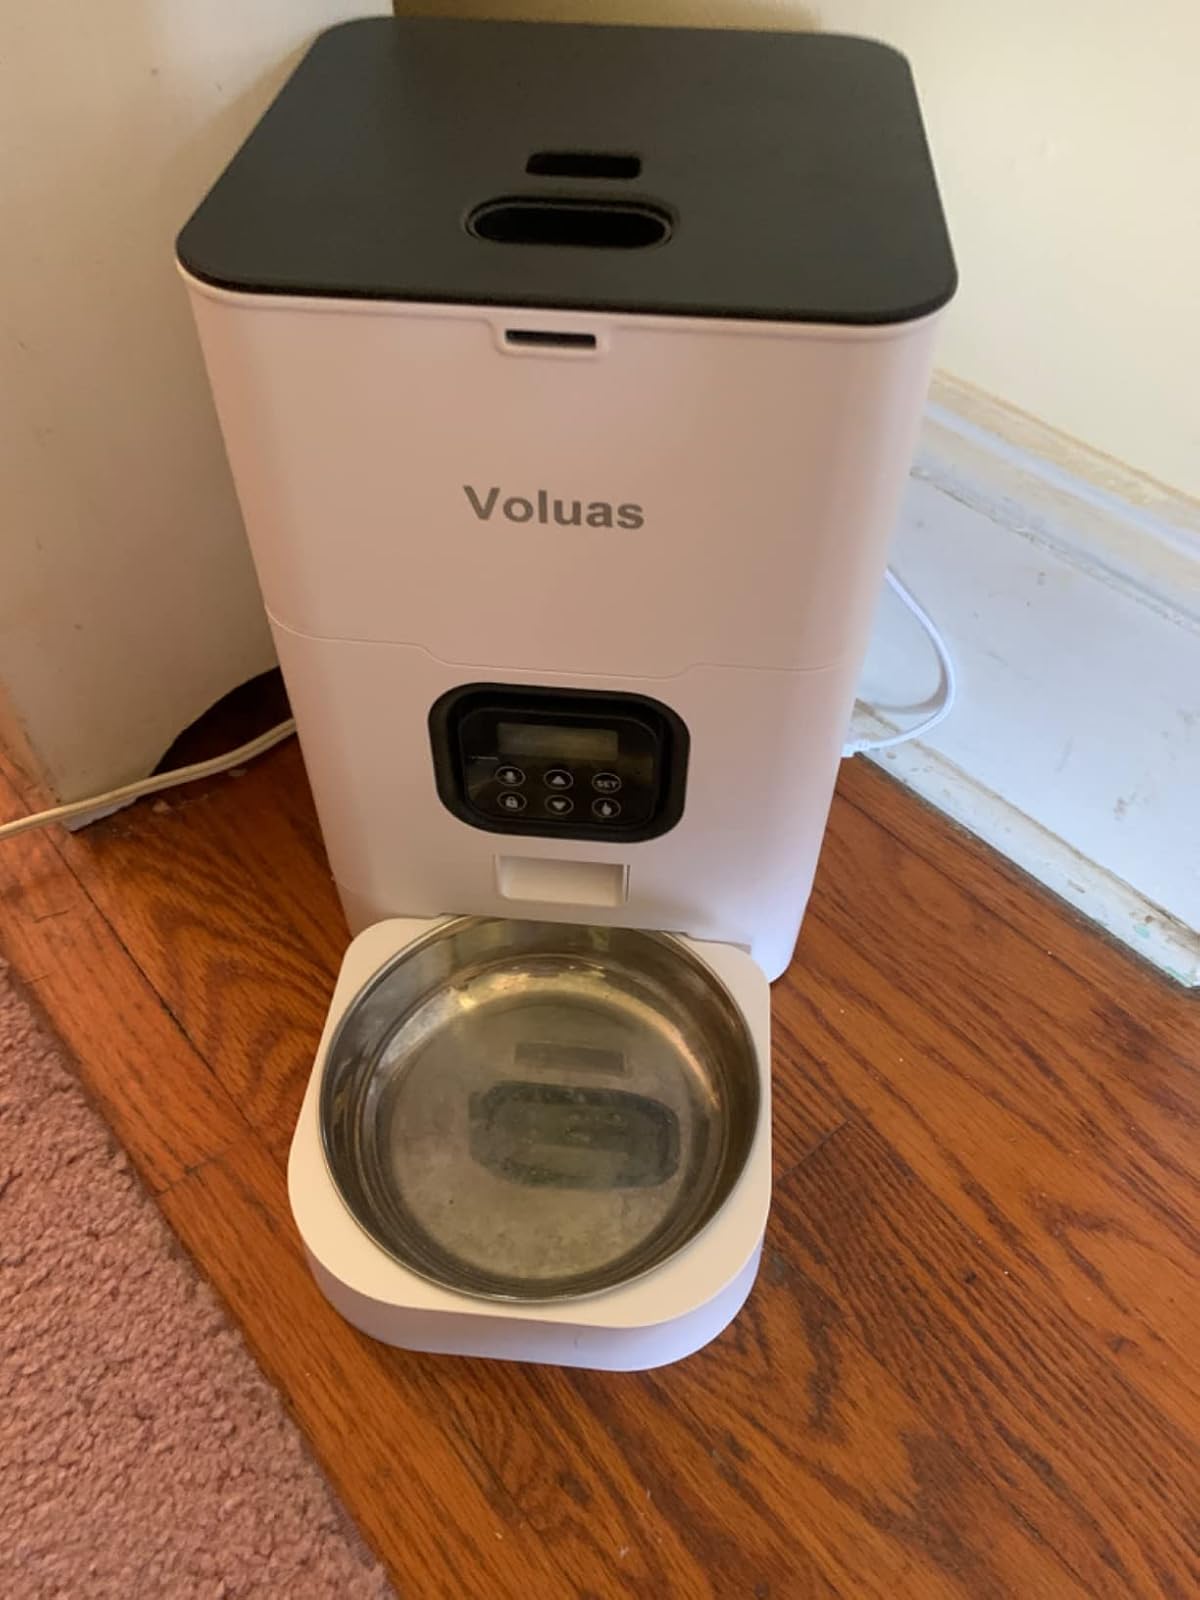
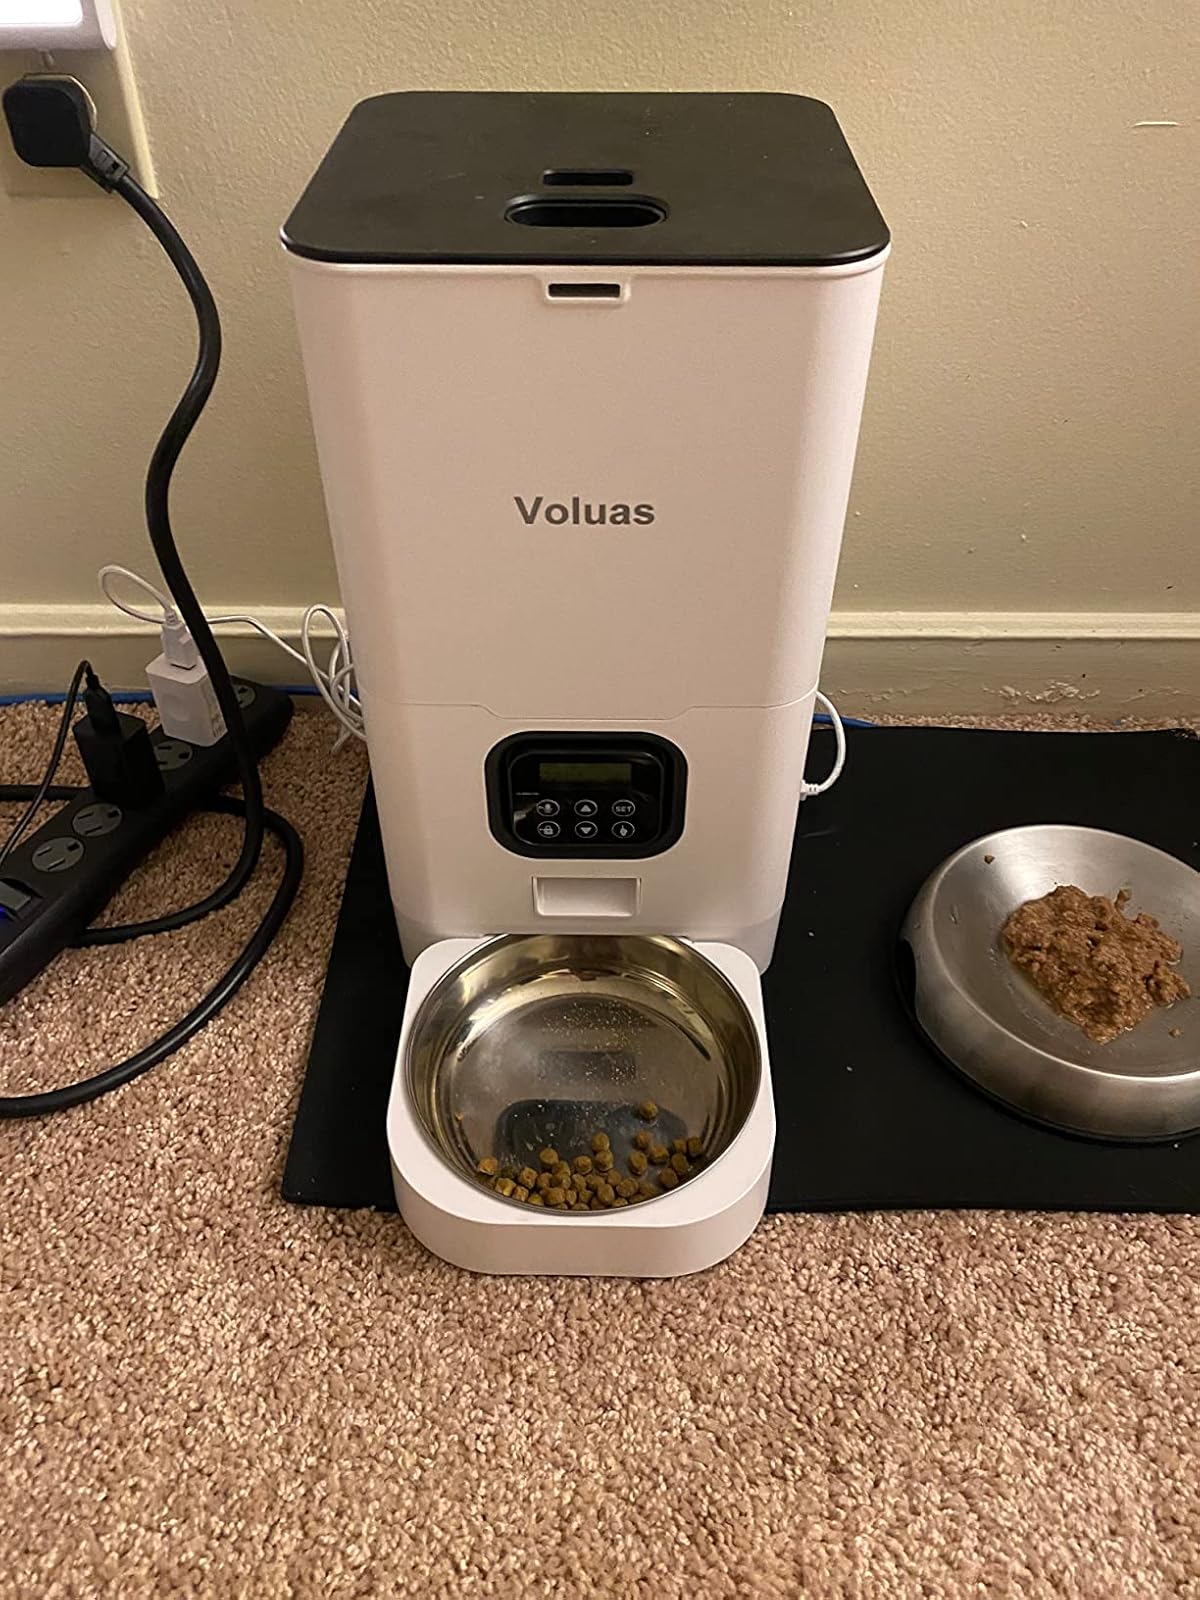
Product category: items_feeder
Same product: yes